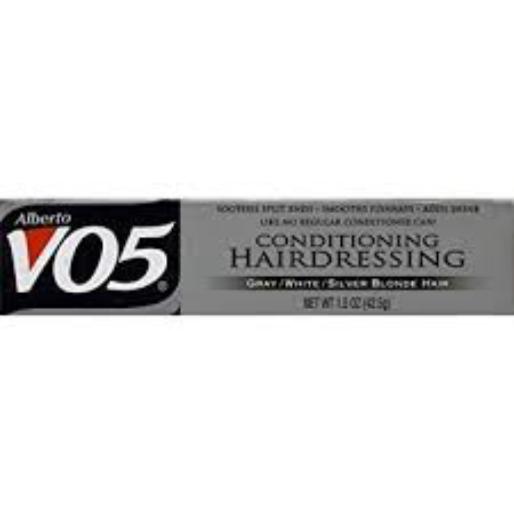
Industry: Necessities